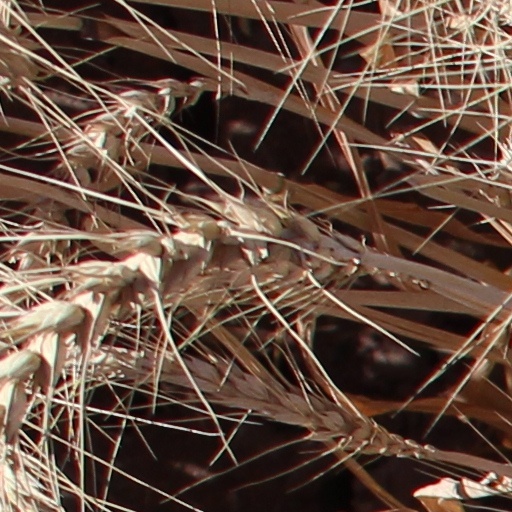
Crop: wheat